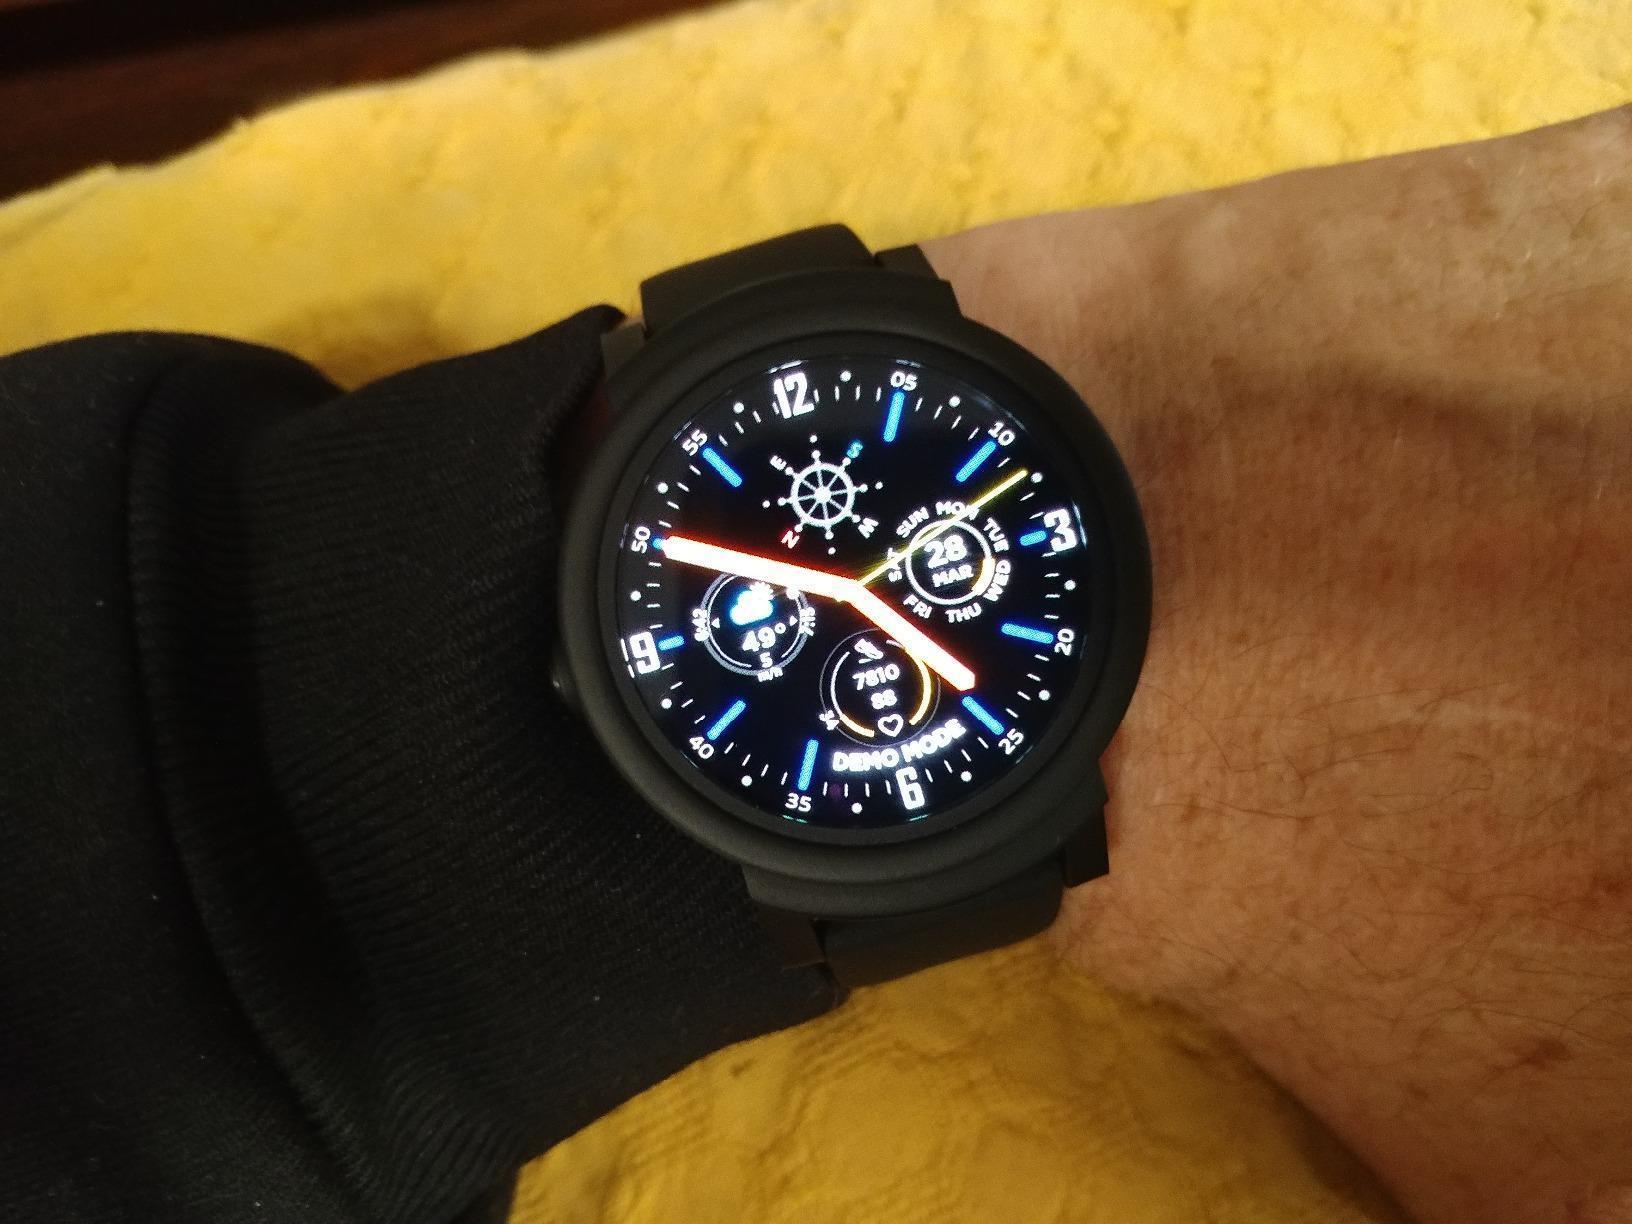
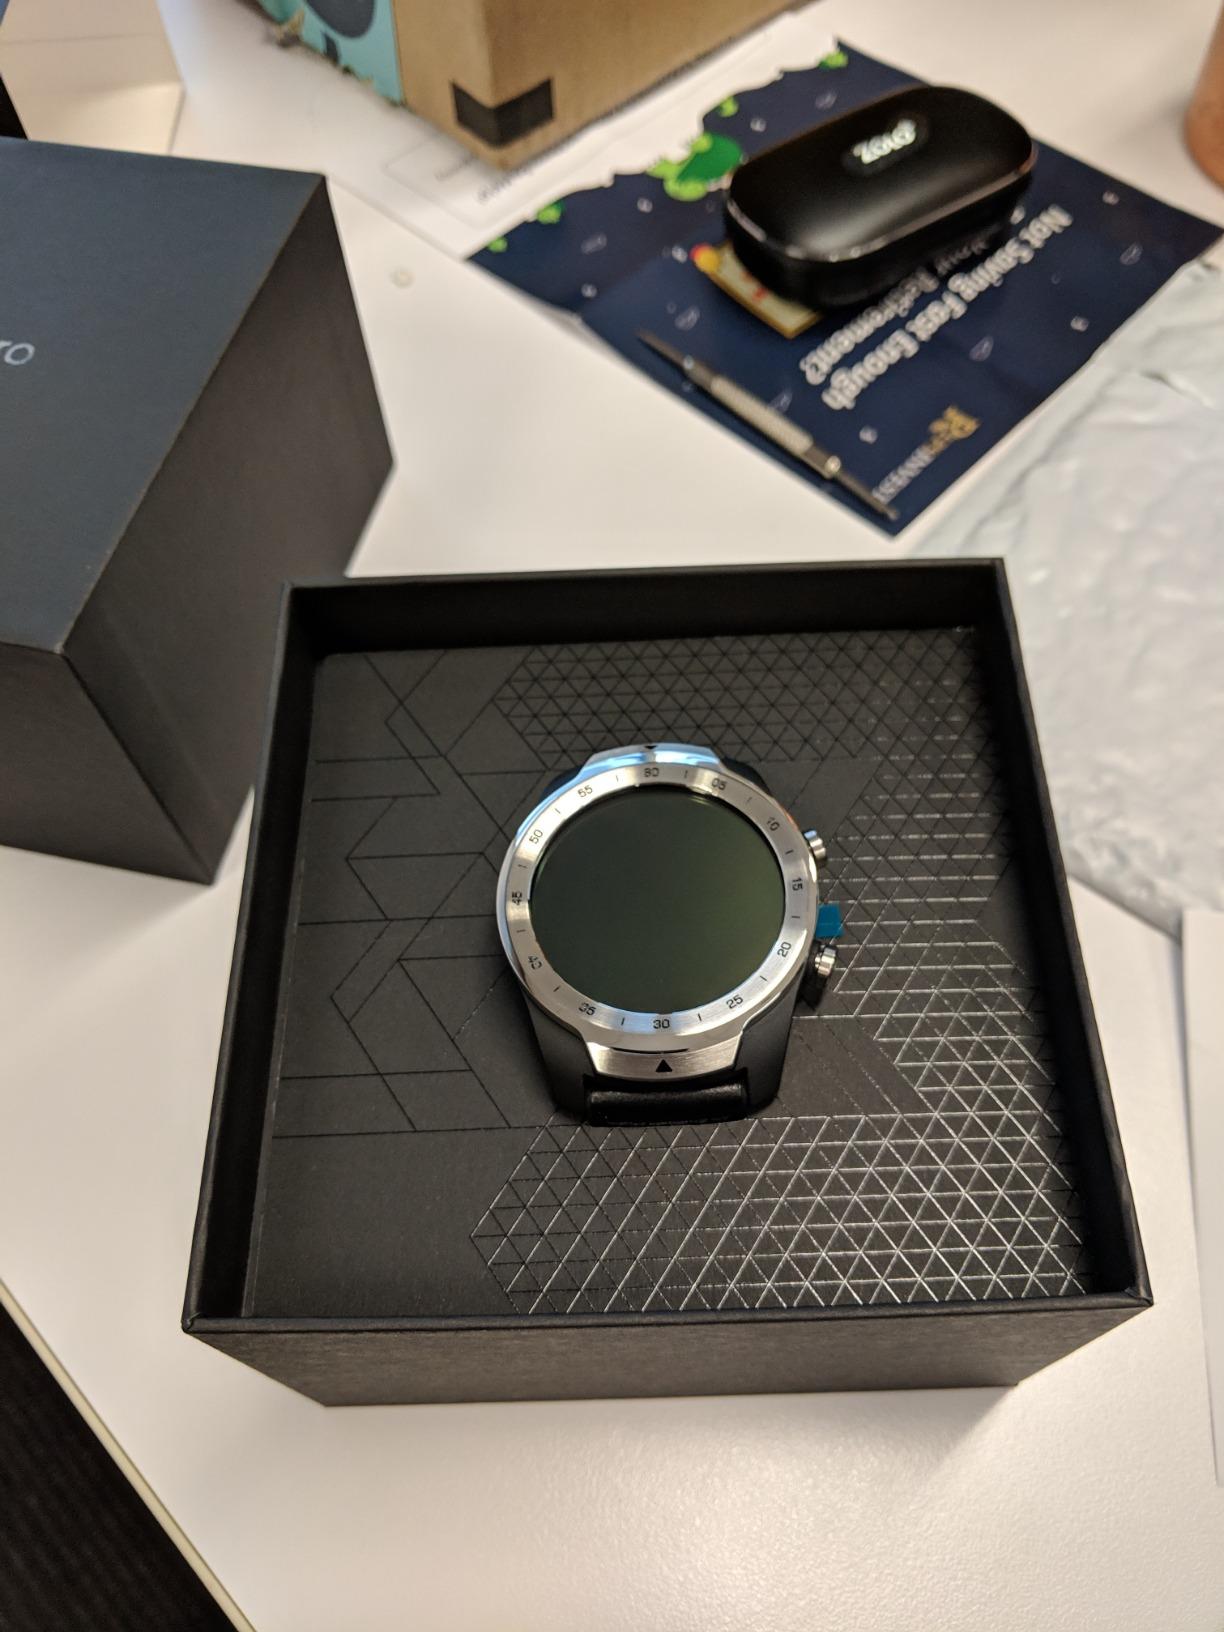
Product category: smartwatch
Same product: no